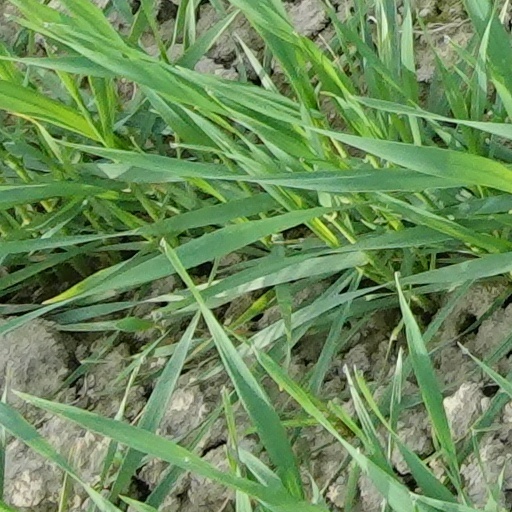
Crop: wheat